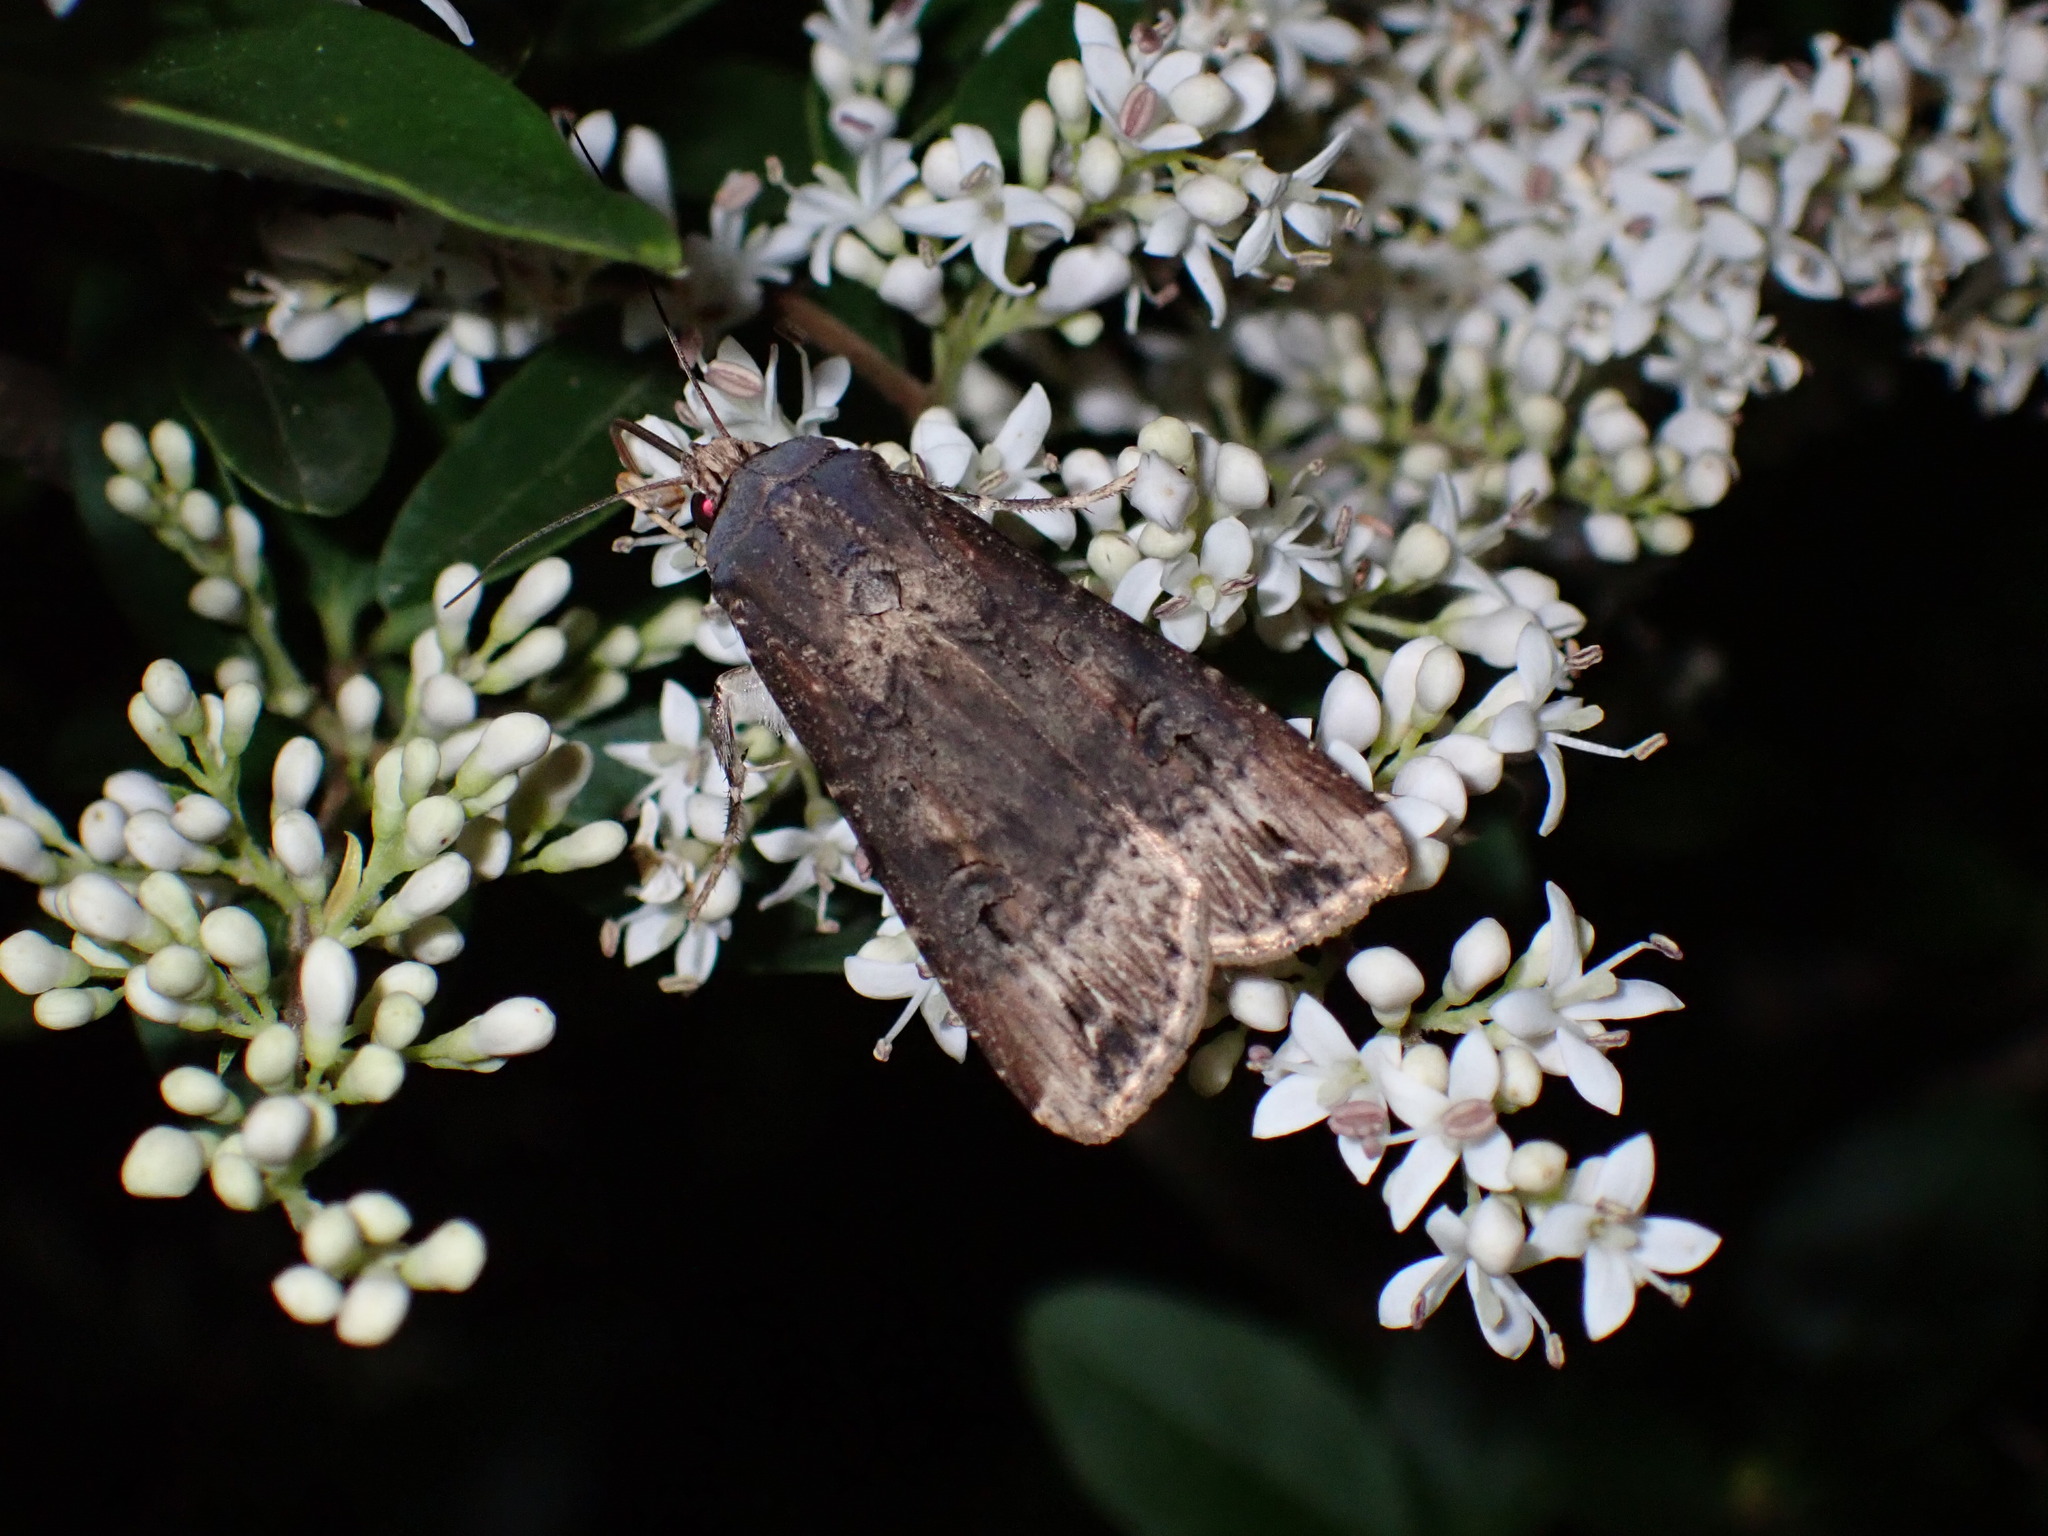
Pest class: cutworms